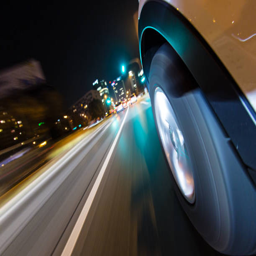
night city from the car back view